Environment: real
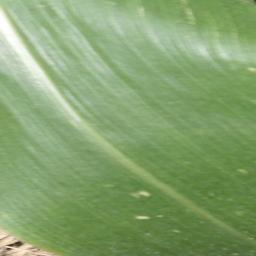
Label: healthy